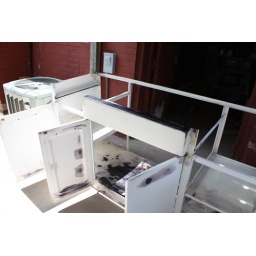
We're refinishing the metal kitchen cabinet we salvaged from a cottage near Kirstin's grandparents.